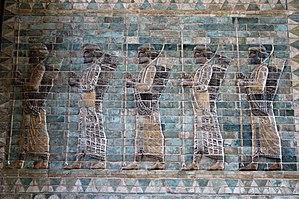
410 av. J.-C. : destruction du temple juif de Jahô à Éléphantine.